La Tía Tula

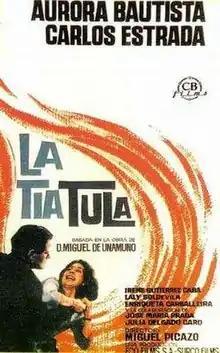
Theatrical release poster

La Tía Tula ( Aunt Tula) is a 1964 film Spanish film directed by Miguel Picazo. The film is based on the Miguel de Unamuno novella of the same title. Highly acclaimed, the film is widely considered a classic of Spanish cinema. The film was selected as the Spanish entry for the Best Foreign Language Film at the 38th Academy Awards, but was not accepted as a nominee.